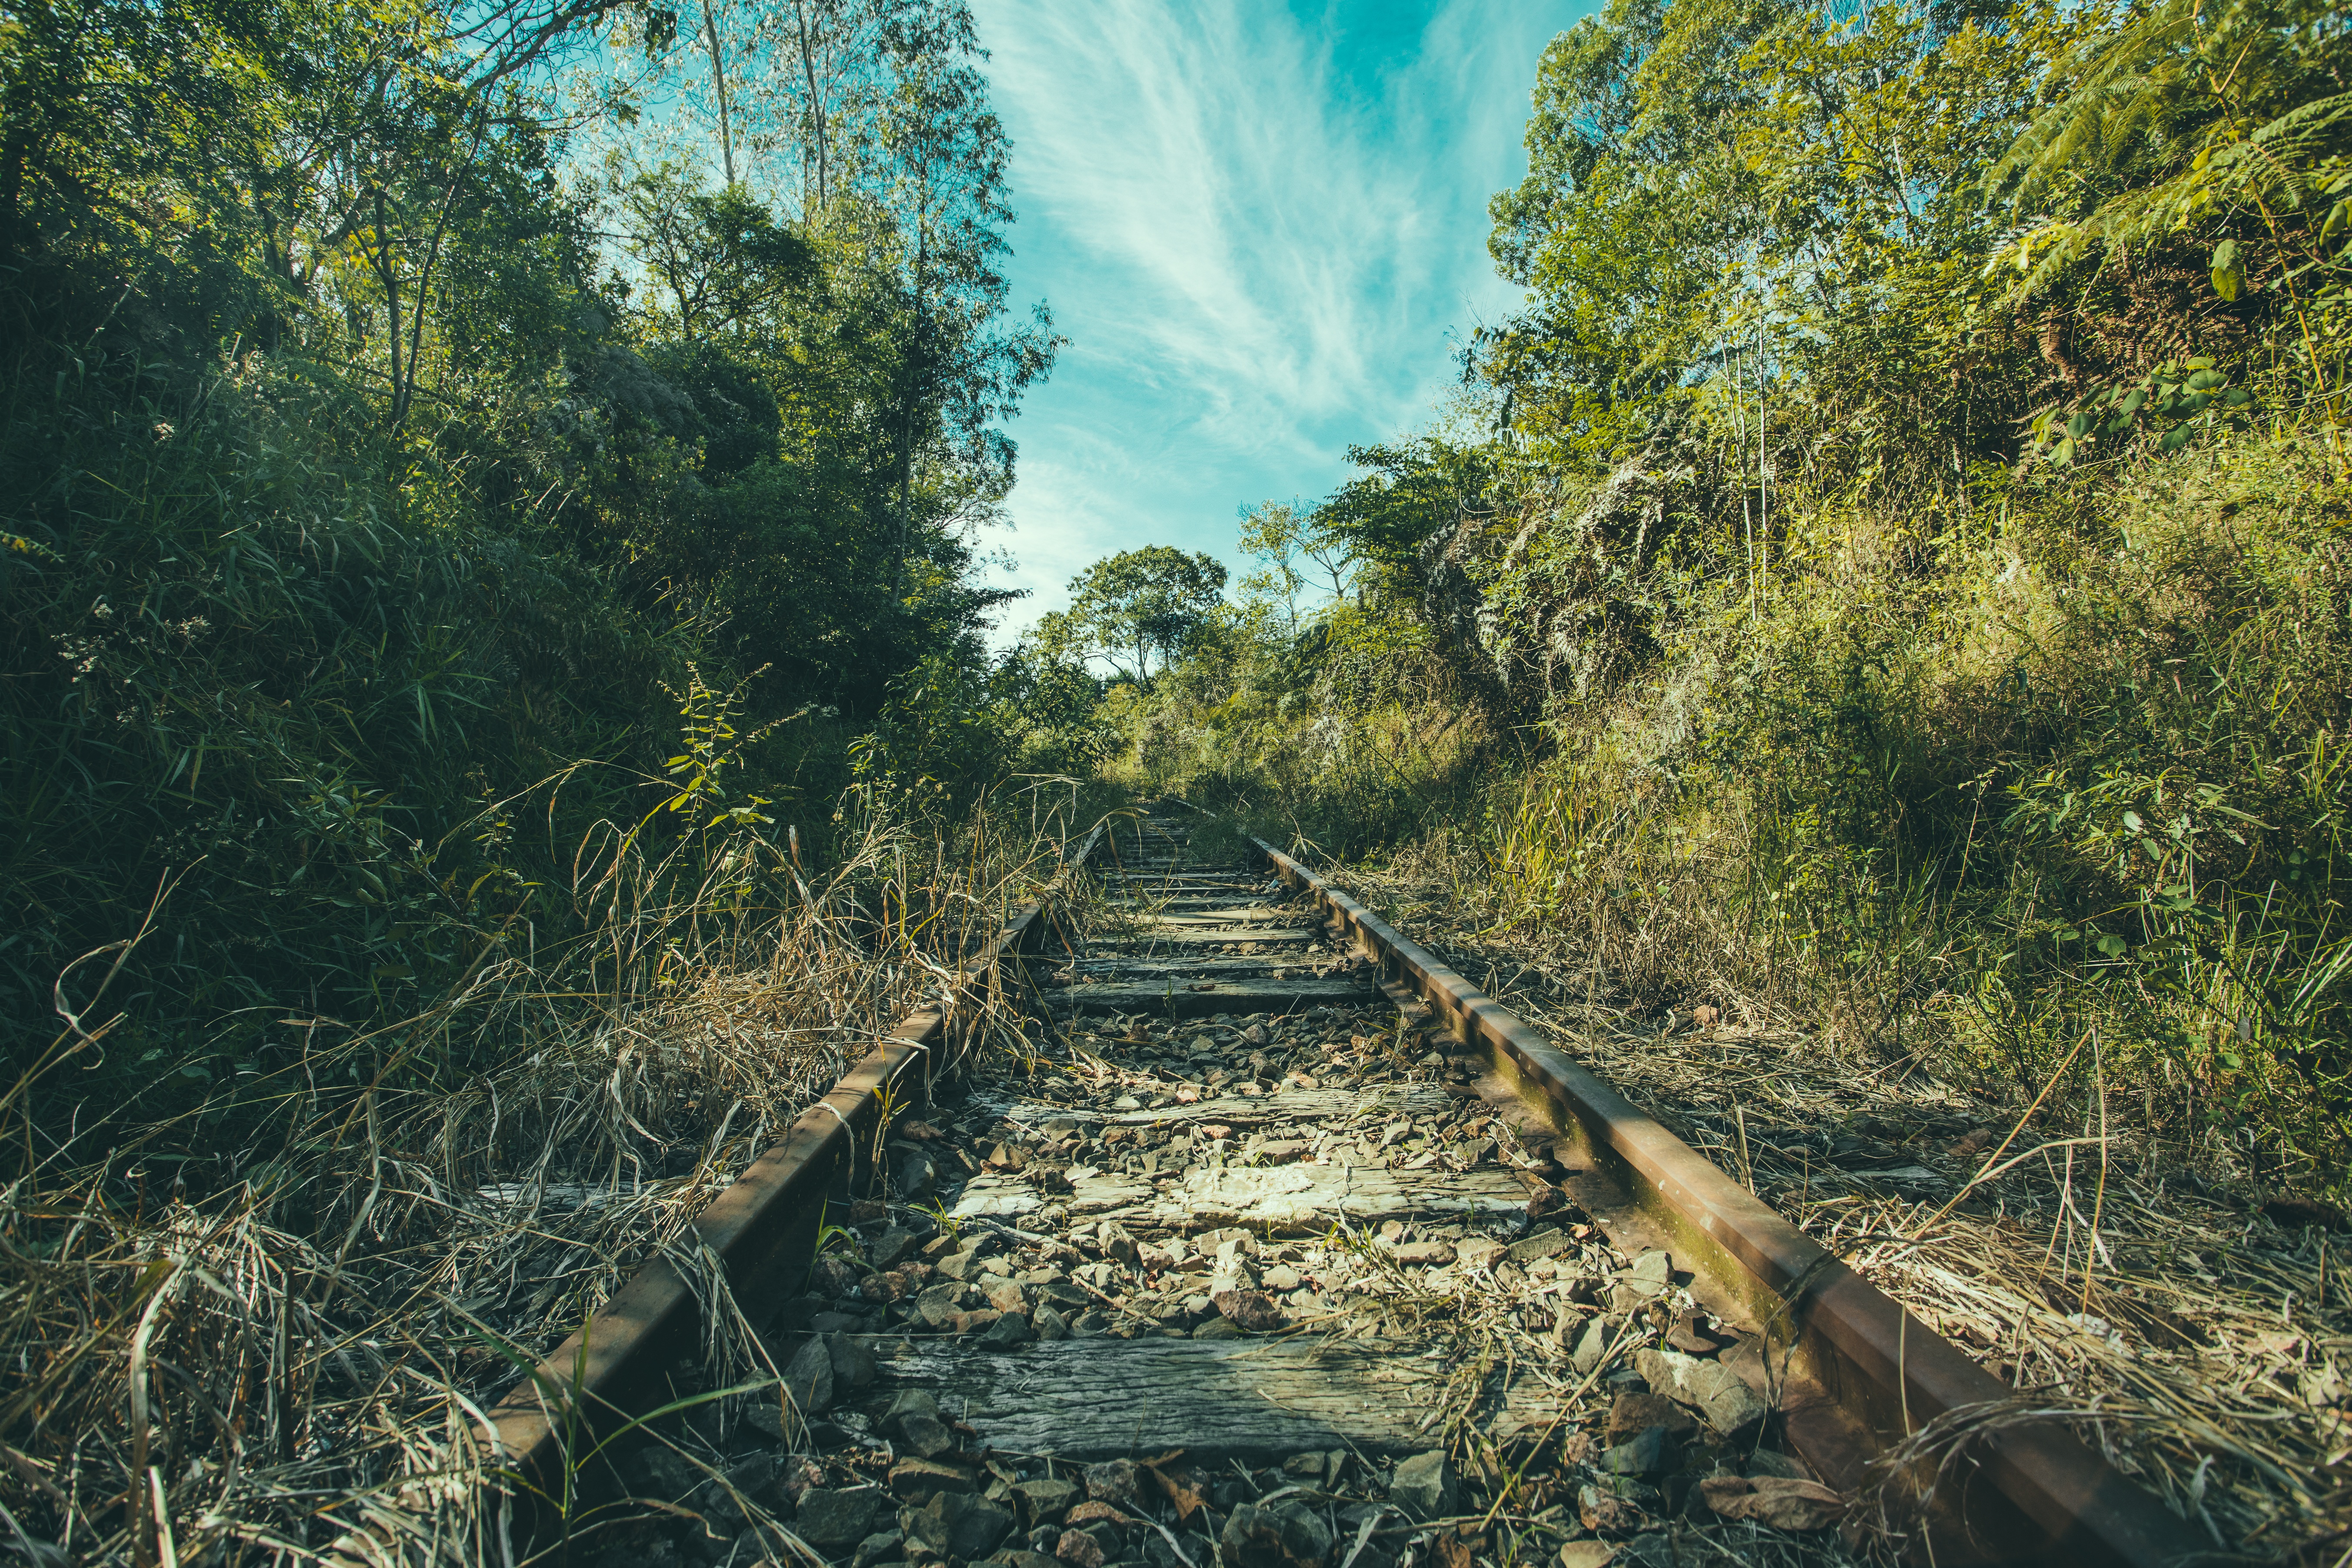
landscape, tree, water, nature, forest, grass, mountain, plant, wood, track, field, sunlight, morning, leaf, summer, travel, wild, environment, green, jungle, tropical, park, agriculture, outdoors, rainforest, wetland, woodland, habitat, rural area, natural environment